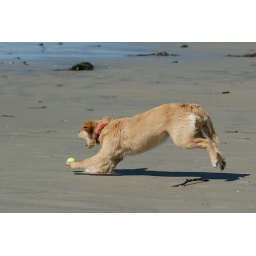
Calla at dog beach in Del Mar-02 2-15-07